Sky position (RA, Dec in degrees): 143.86, 5.764
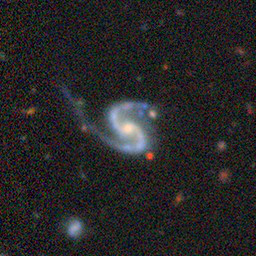
Galaxy morphology: Disturbed Galaxies